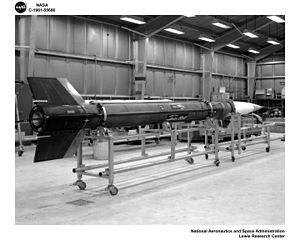
Fusée sonde Aerobee 150 (étage supérieur uniquement)